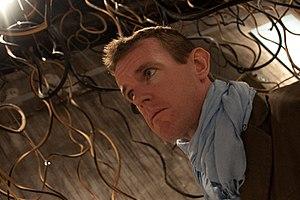
Art of Trance est un artiste de musique trance anglais du milieu des années 1990. C'est en fait le nom de scène que s'est donné Simon Berry dans son projet de trance en solo.